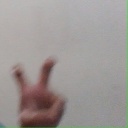
अक्षर: ई